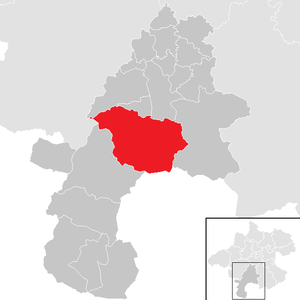
Ebensee
Ebensee Kommune i distriktet Gmunden
Ebensee er en by og kommune i den østrigske delstat Oberösterreich. Ebensee, der er beliggende i distriktet Gmunden, har 8.250 indbyggere og ligger i en højde af 443 m i Traunviertel ved den sydlige bred af Traunsee. Kommunen har en samlet størrelse på 194,5 km² og 63,7 % af arealet er dækket af skov. I kommunen ligger byerne Ebensee, Kohlstatt, Lahnstein, Langwies, Oberlangbath, Plankau, Rindbach, Roith, Trauneck, Unterlangbath. Endvidere er kommunen opdelt i følgende katastralgemeinde: Ebensee, Langwies, Oberlangbath, Rindbach og Roith.